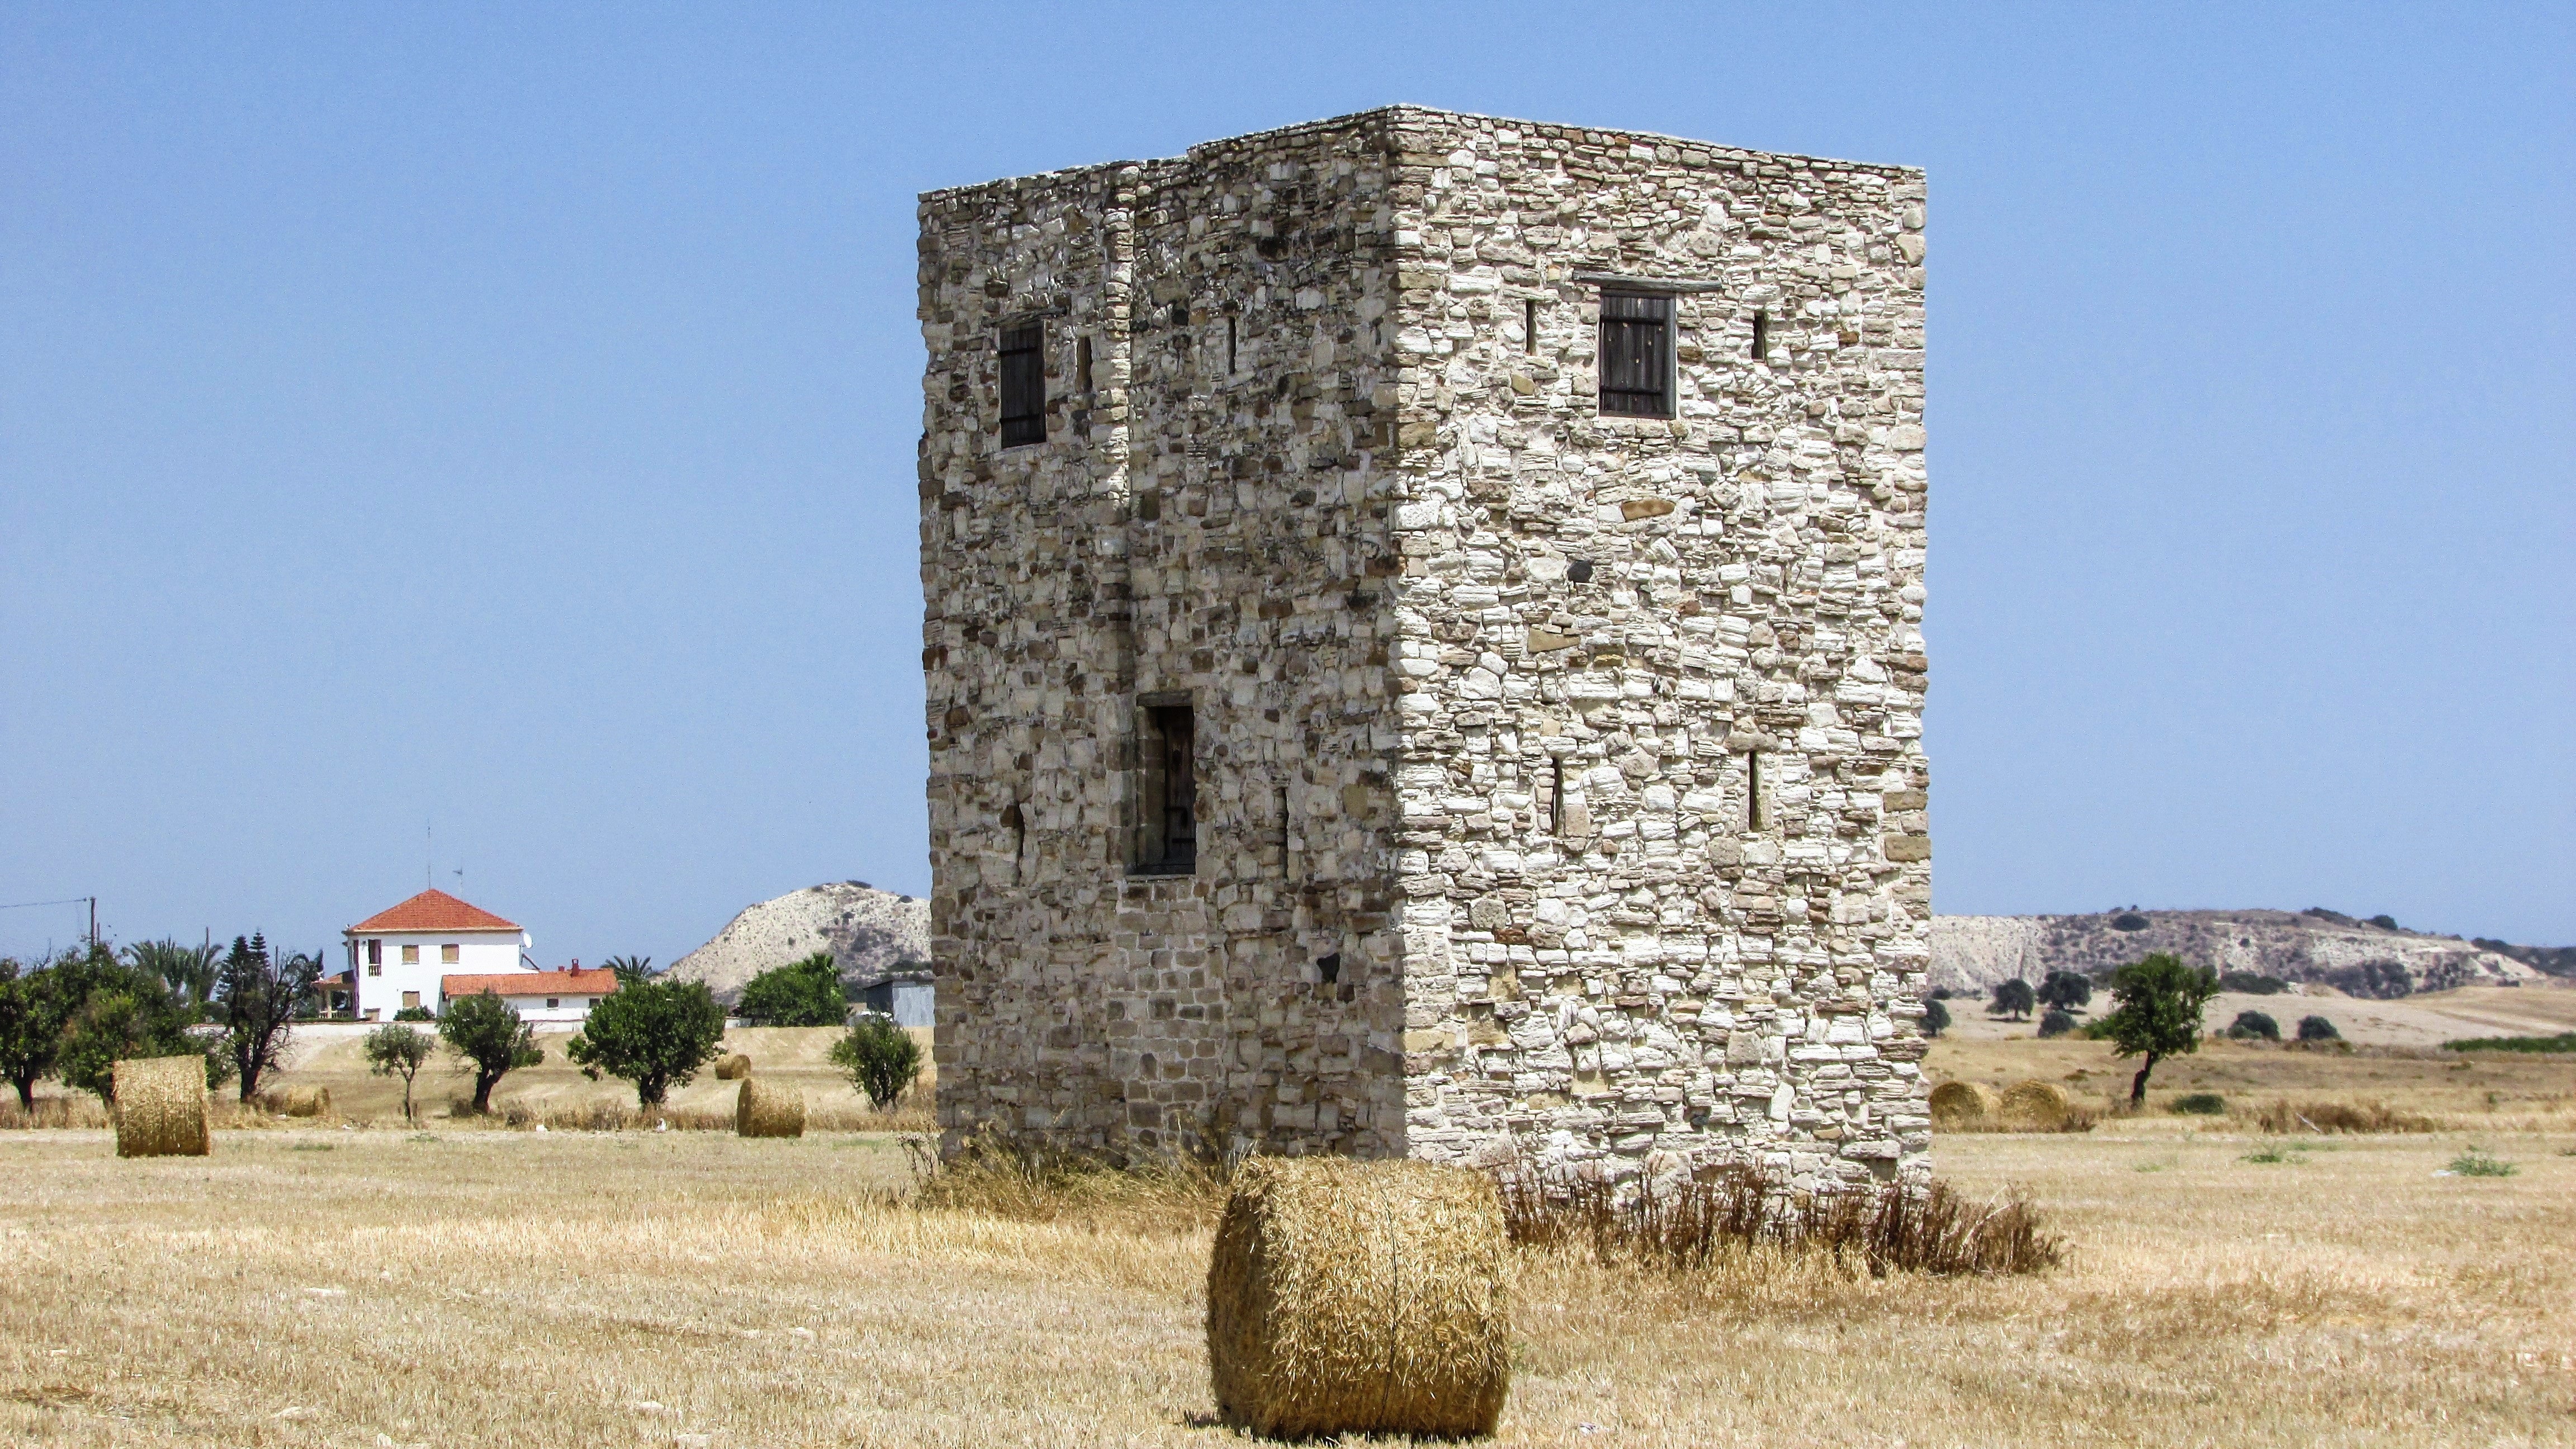
architecture, building, stone, monument, village, tower, chapel, ruins, traditional, cyprus, archaeological site, historic site, alaminos